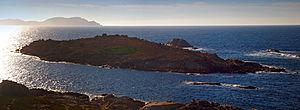
Lumio (Haute-Corse) - Île de Spano
L'îlot de Spano est une petite île baignée par la mer Méditerranée, située sur la commune de Lumio dans le département de la Haute-Corse et la collectivité territoriale de Corse.
Punta di Spanu est le nom d'un site naturel maritime protégé sur la commune de Lumio en Haute-Corse, entre Calvi et l'Île Rousse.